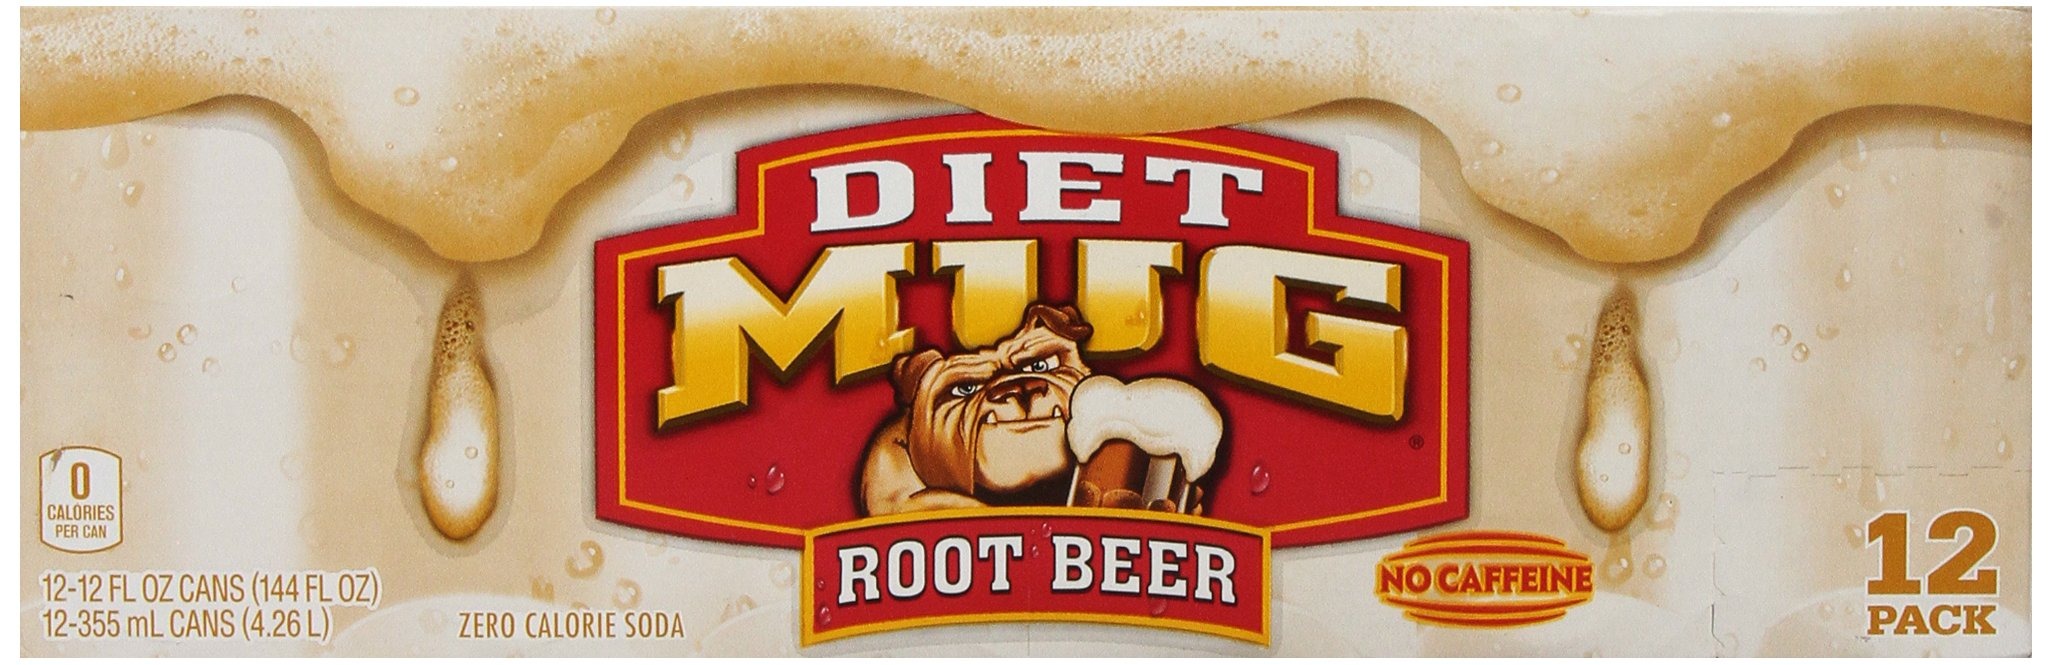
Item Name: Diet Mug Root Beer, 12 Fl Oz (pack of 12)
Bullet Point 1: Diet A&W Root Beer is made with the sweet and smooth taste of vanilla
Bullet Point 2: Zero calories per
Bullet Point 3: caffeine free
Value: 144.0
Unit: Fl Oz

Price: 8.495